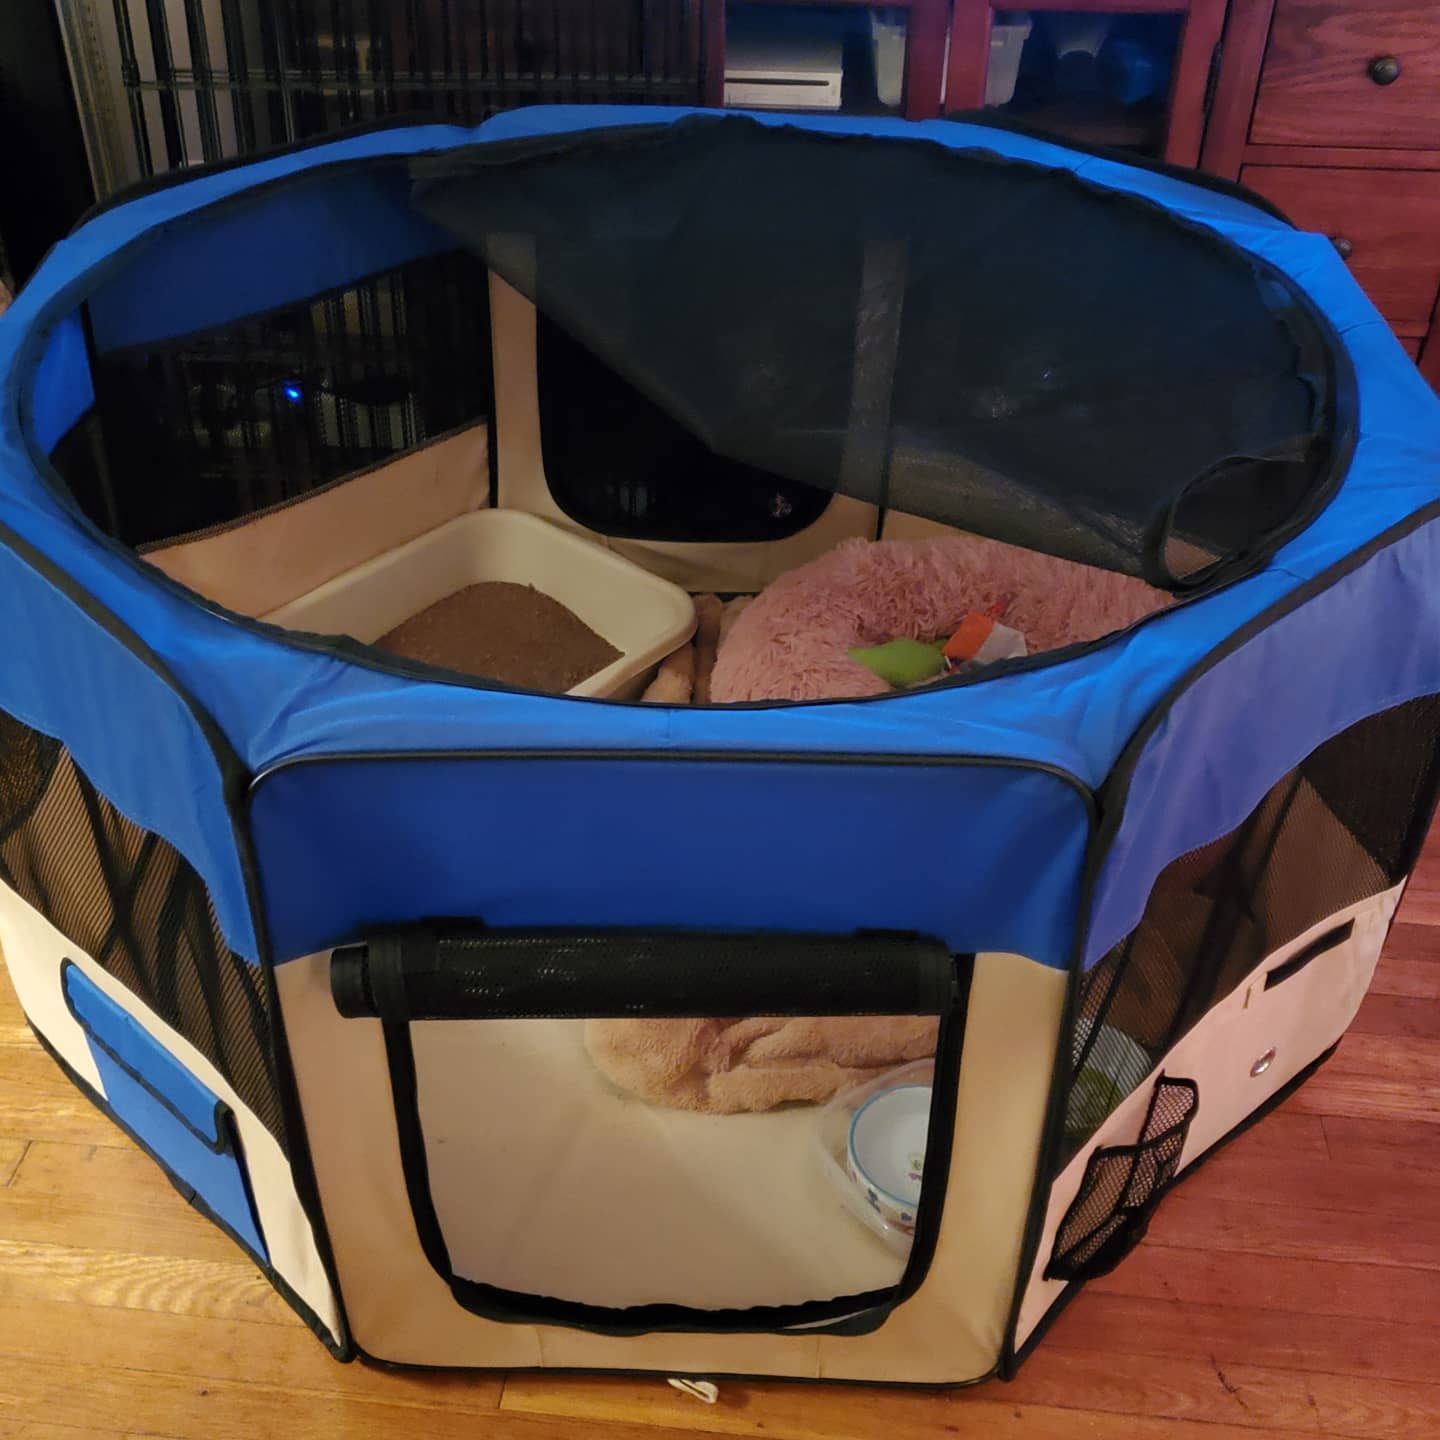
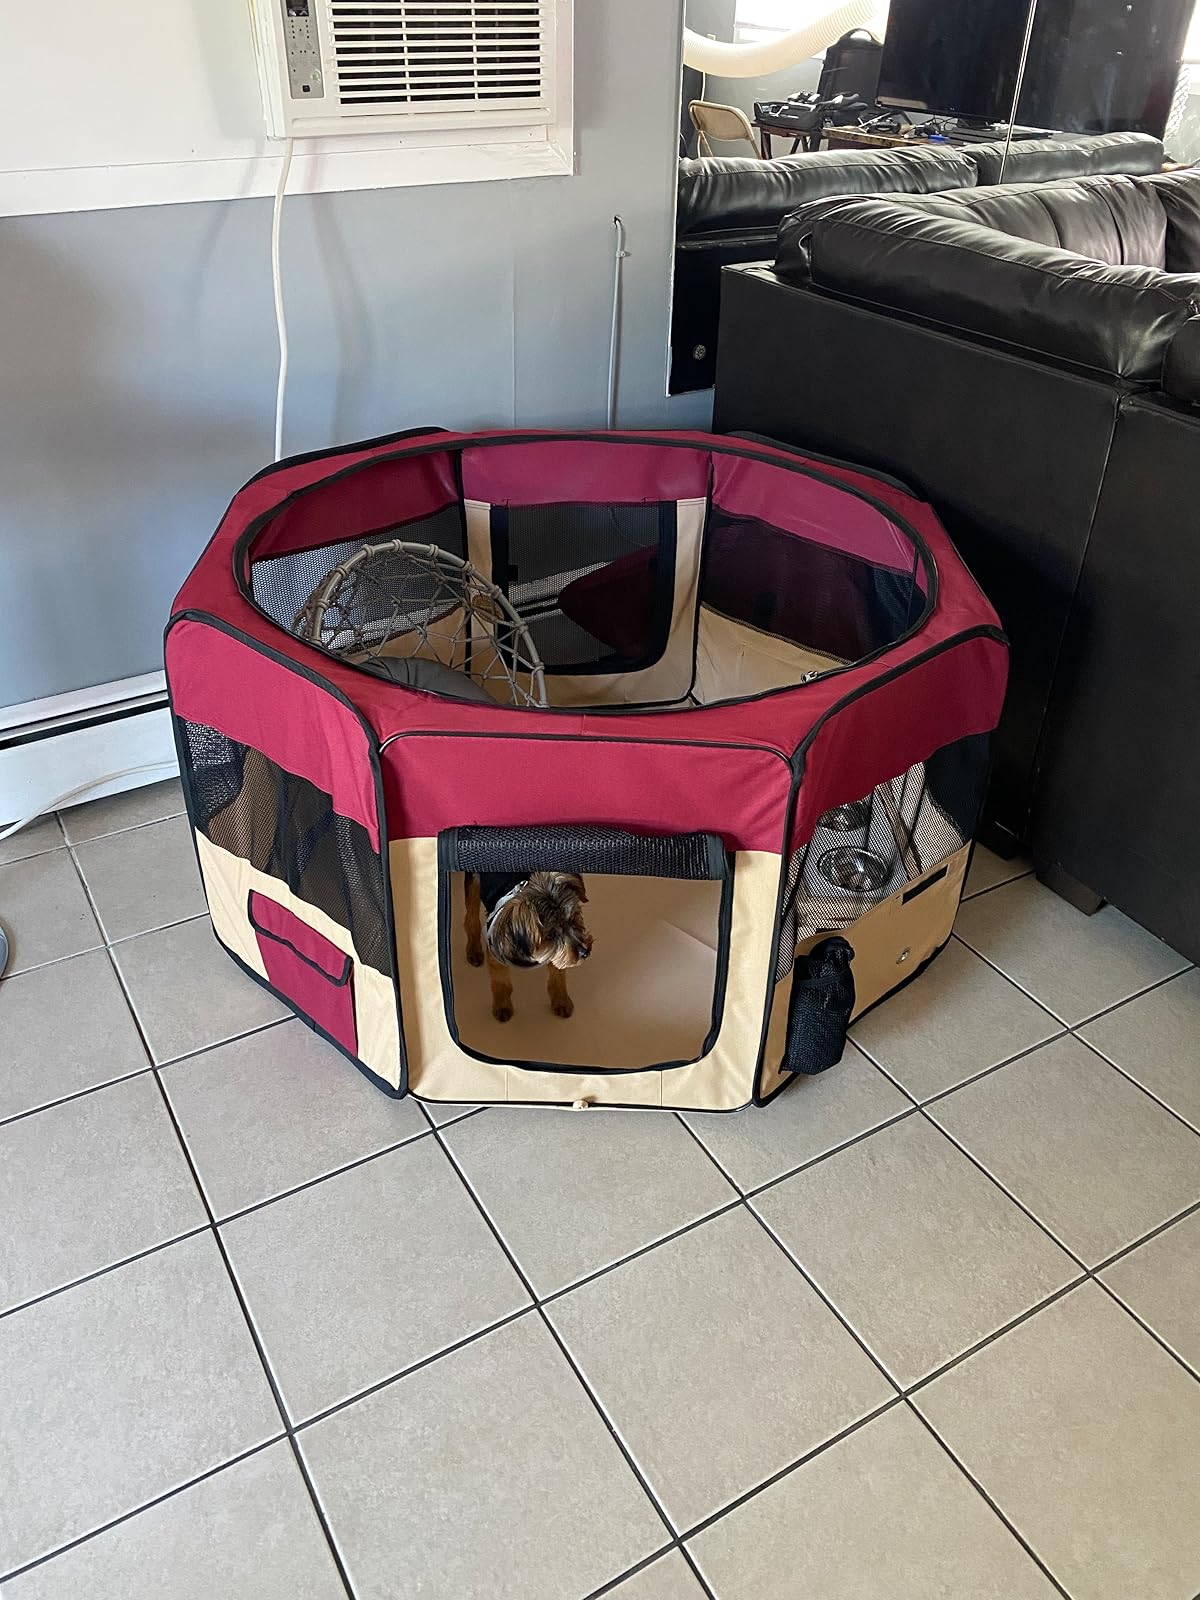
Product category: items_kennel
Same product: no